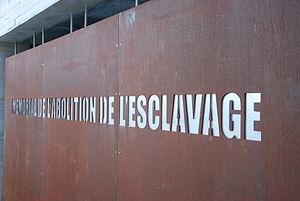
Inauguration du Mémorial de l'abolition de l'esclavage de Nantes, le 25 mars 2012.
Le Mémorial de l'abolition de l'esclavage est un mémorial français situé à Nantes, en Loire-Atlantique. Consacré à la traite négrière à Nantes et dans le monde, à l'esclavage et à son abolition, ce lieu de visite situé dans ce qui fut l'un des principaux ports négriers de France a été inauguré le 25 mars 2012.